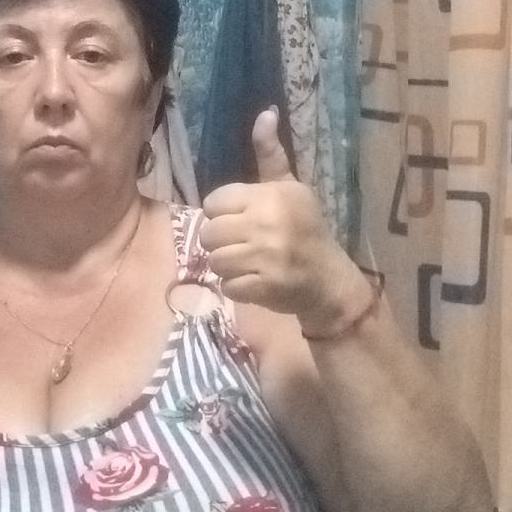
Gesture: like